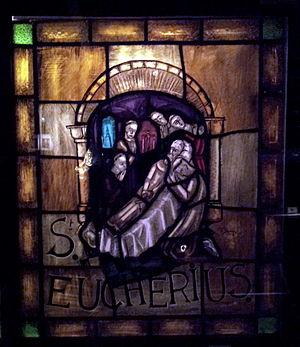
Saint Eucher d'Orléans ou Euchère, Eucherius est un moine bénédictin et évêque d'Orléans du Royaume des francs au VIIIᵉ siècle. Il nait à Orléans vers 695 et meurt vers 743 à l’abbaye de Saint-Trond.